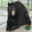
Label: bear